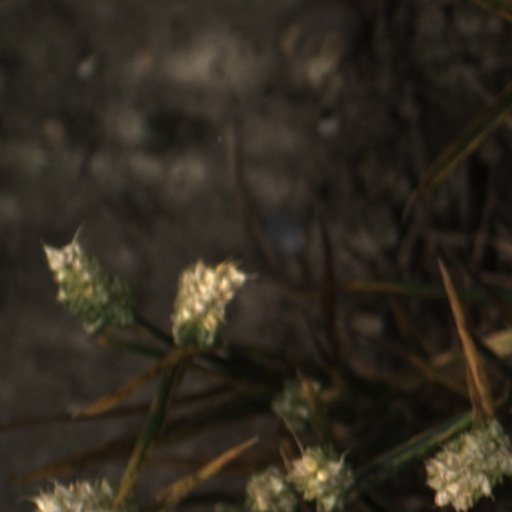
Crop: wheat